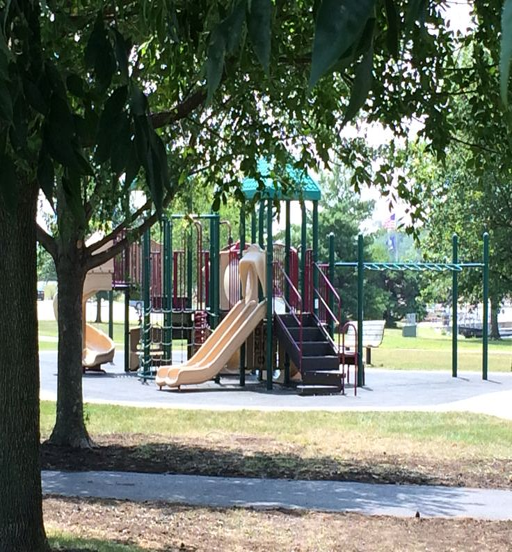
playground by the marina , provides entertainment even on ground level .